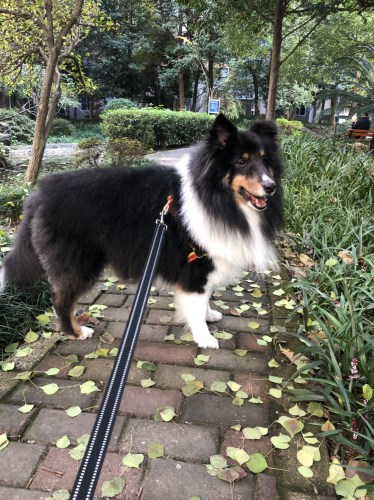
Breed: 274-n000110-Shetland_sheepdog